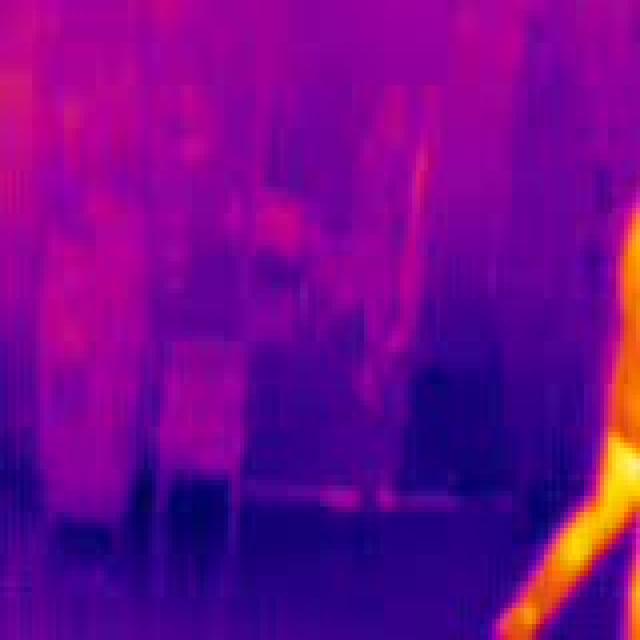
Detected objects:
label: person